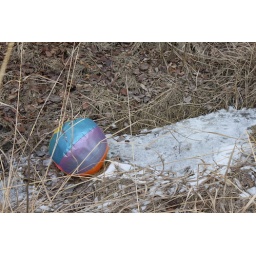
A lonely beach ball in the frozen ditch. :(